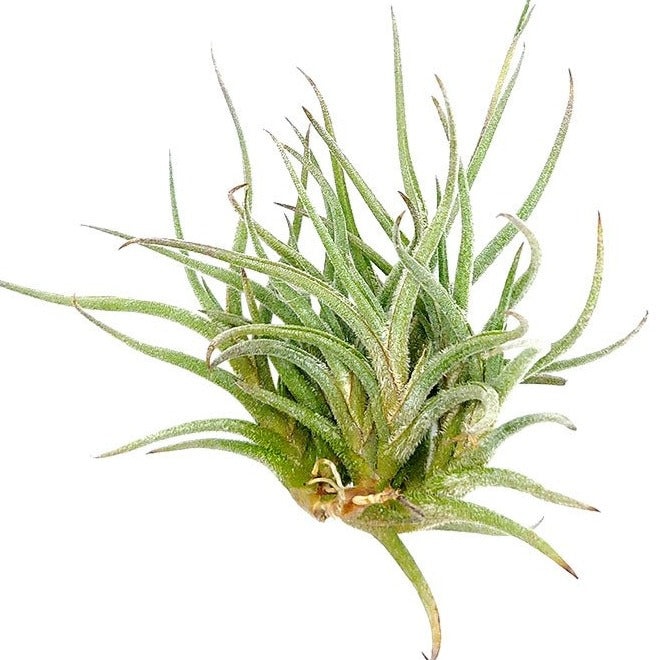
Tillandsia Bandensis Clump
Description Light/Soil/Water Hardiness A species that stays pretty small and grows into dense clumps over time. It has a really unique growing shape; it is distichous, meaning the leaves grow out to the sides of the plant, forming a mohawk shape It has tiny, three petaled, purple flowers which grow on the end of a thin stem and are mildly fragrant. This species enjoys being mounted upside down so it's leaves can reach up towards the sun. All of the plants will be shipped bare root. It does well indoors but likes bright, indirect light. Keep this plant away from direct sunlight as this will cause the plant to develop burn marks No soil is needed. Sand, sea glass, rocks, pebbles & bark chip can be used instead of soil. Spray or dunk twice a week, allow to dry within 6-8 hours. Soak monthly to rehydrate up to 4 hours as necessary. USDA Zone from 10b (35 °F) to 11 (40 °F)
Brand: Succulents Box
Category: Home & Garden > Plants